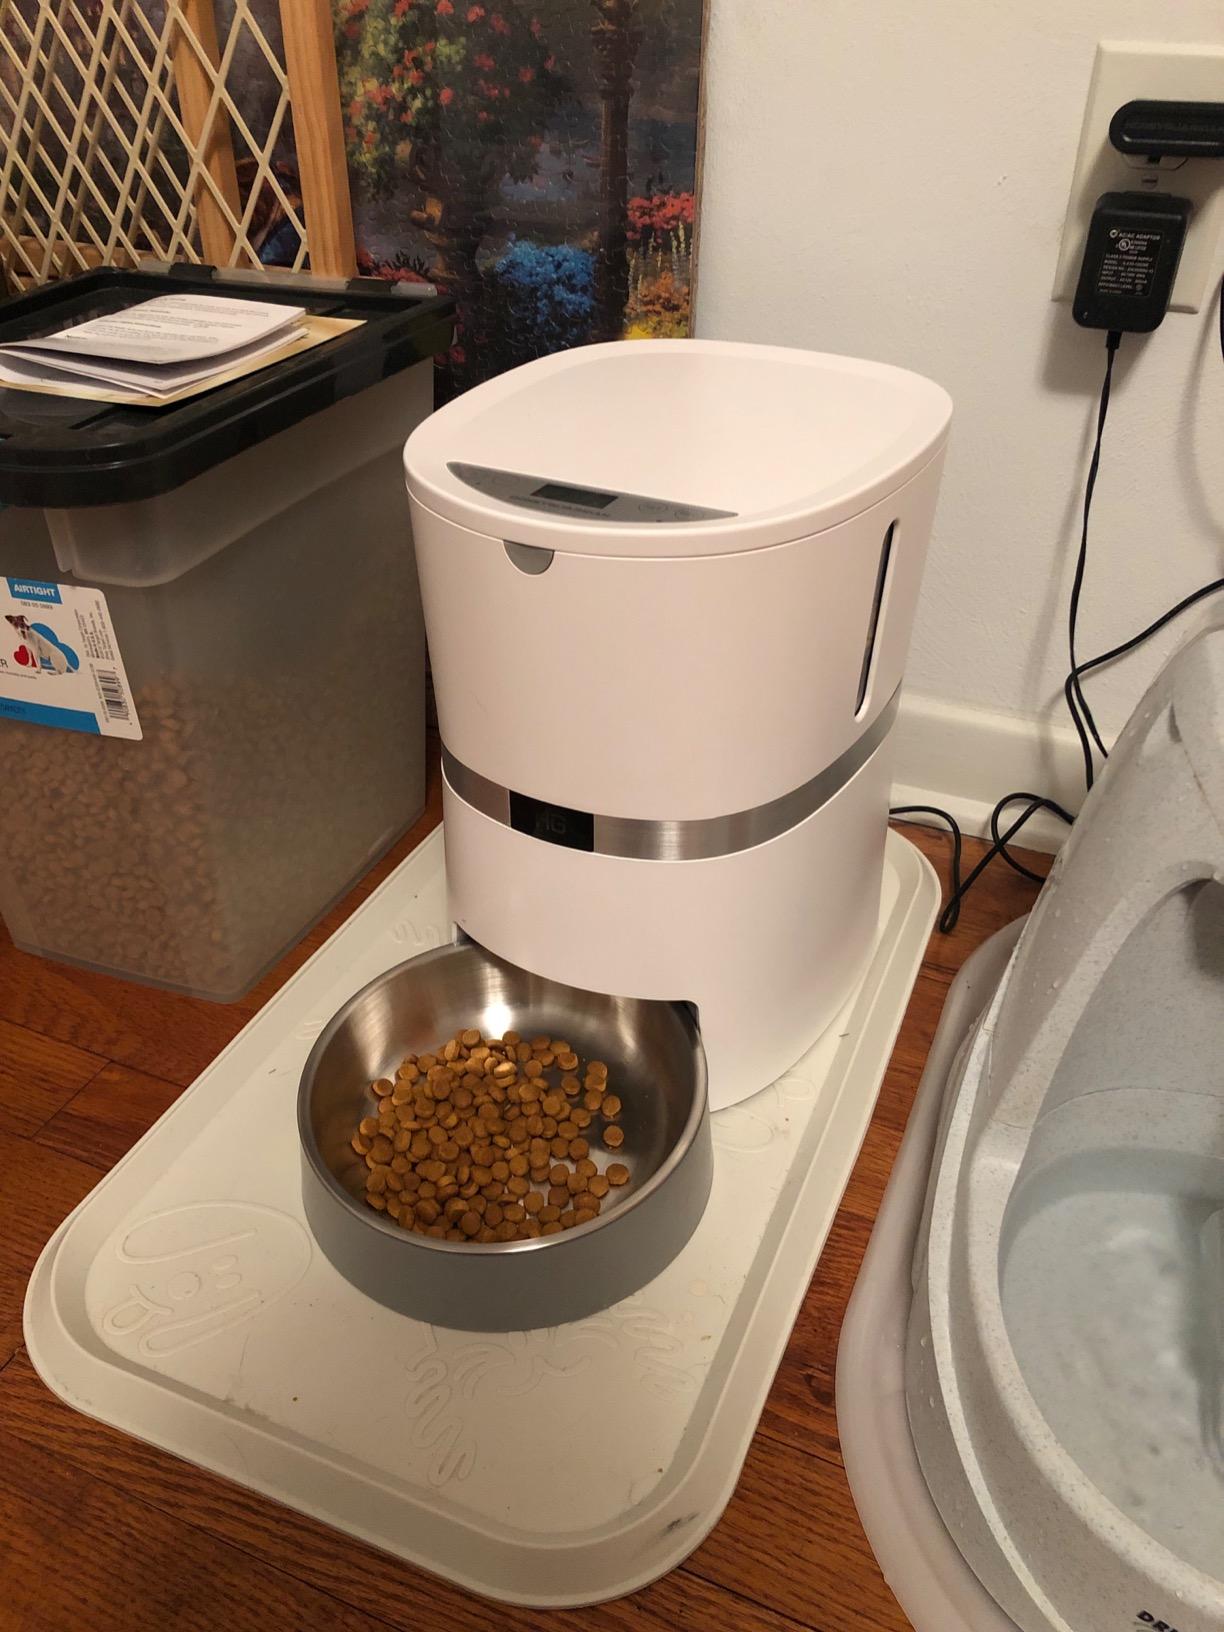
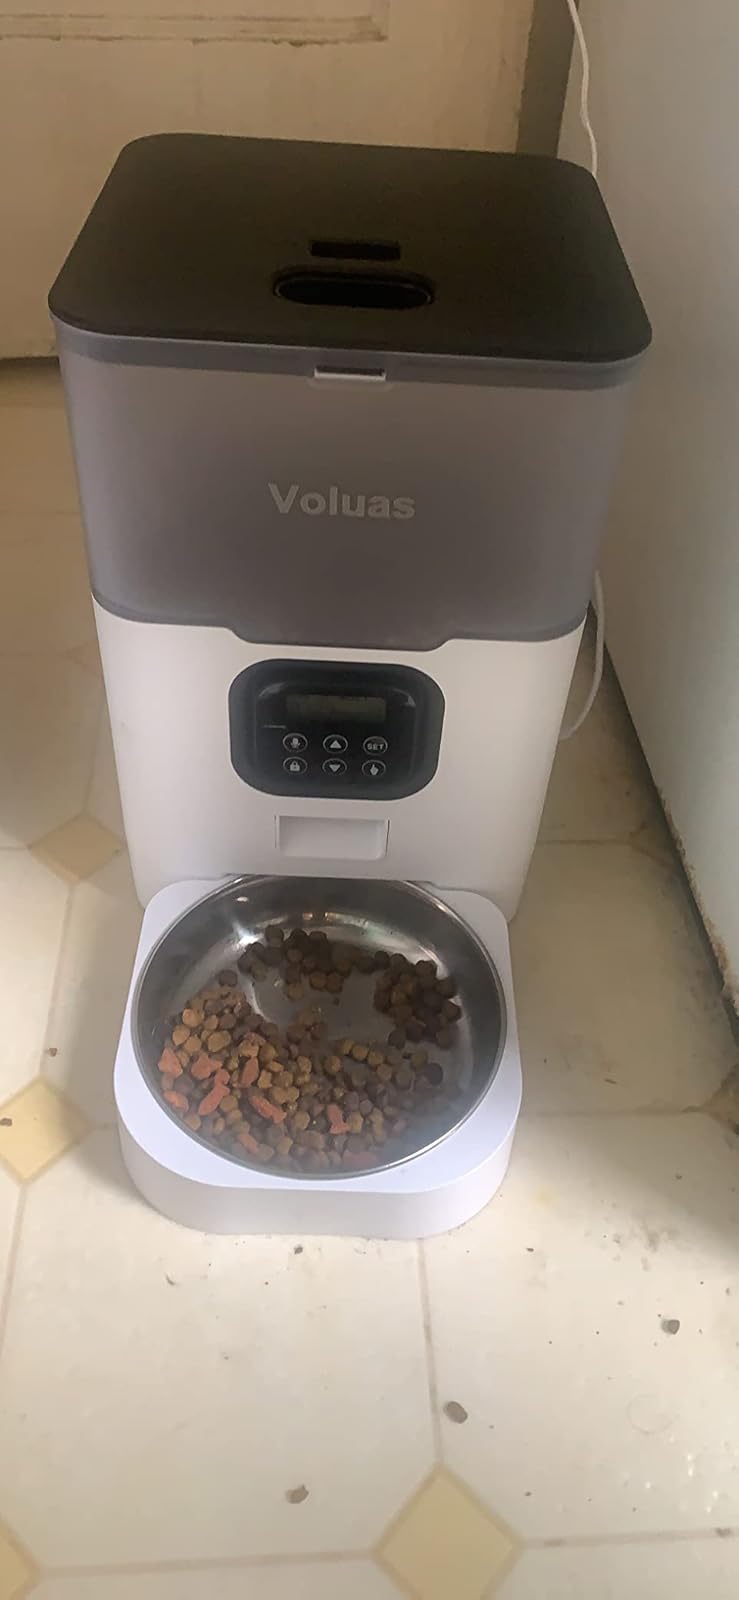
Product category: items_feeder
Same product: no